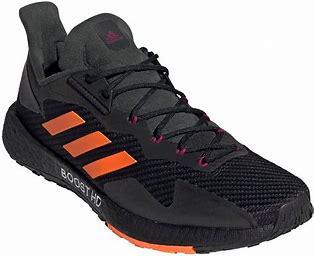
Brand: Adidas
Model: Pulseboost HD